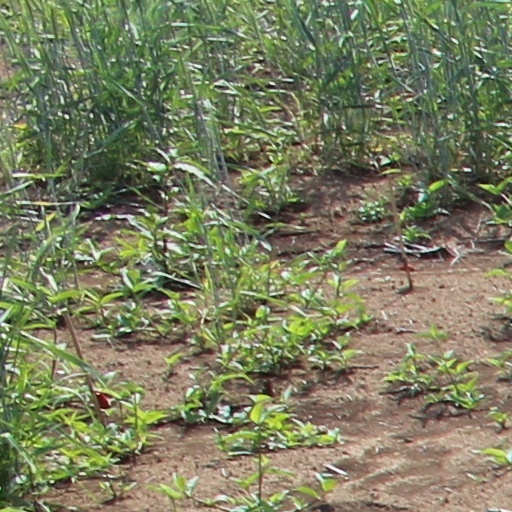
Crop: wheat